Cody Bellinger

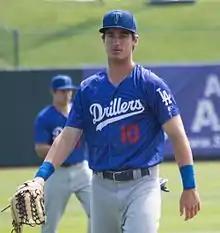
Bellinger with the Tulsa Drillers in 2016.

The Los Angeles Dodgers selected Bellinger in the fourth round, 124th overall, of the 2013 MLB Draft. At the time, he had committed to play college baseball for the Oregon Ducks. Bellinger chose to forego his commitment to Oregon to sign with the Dodgers for a signing bonus of $700,000, approximately $300,000 more than what was recommended for a fourth-round draft pick. He spent the season with the Rookie League AZL Dodgers, batting .210 in 162 at-bats, with one home run, 30 RBIs, and 25 runs scored. He showed some difficulties with plate discipline, striking out 46 times in 47 games, but showed potential by drawing 31 walks and recording 16 extra-base hits. He continued in Rookie ball the following season with the Ogden Raptors, batting .328 with 34 RBIs in 46 Pioneer League games.